Bobby Petrino

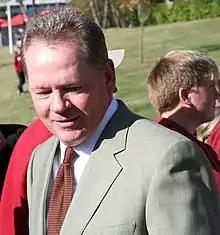
Petrino during the pre-game "Hog Walk" to the stadium in 2008

Once Petrino resigned from the Falcons, he and Long negotiated a contract calling for Petrino to be paid $2.85 million per year for five years; it was later extended to seven years before Petrino formally signed.